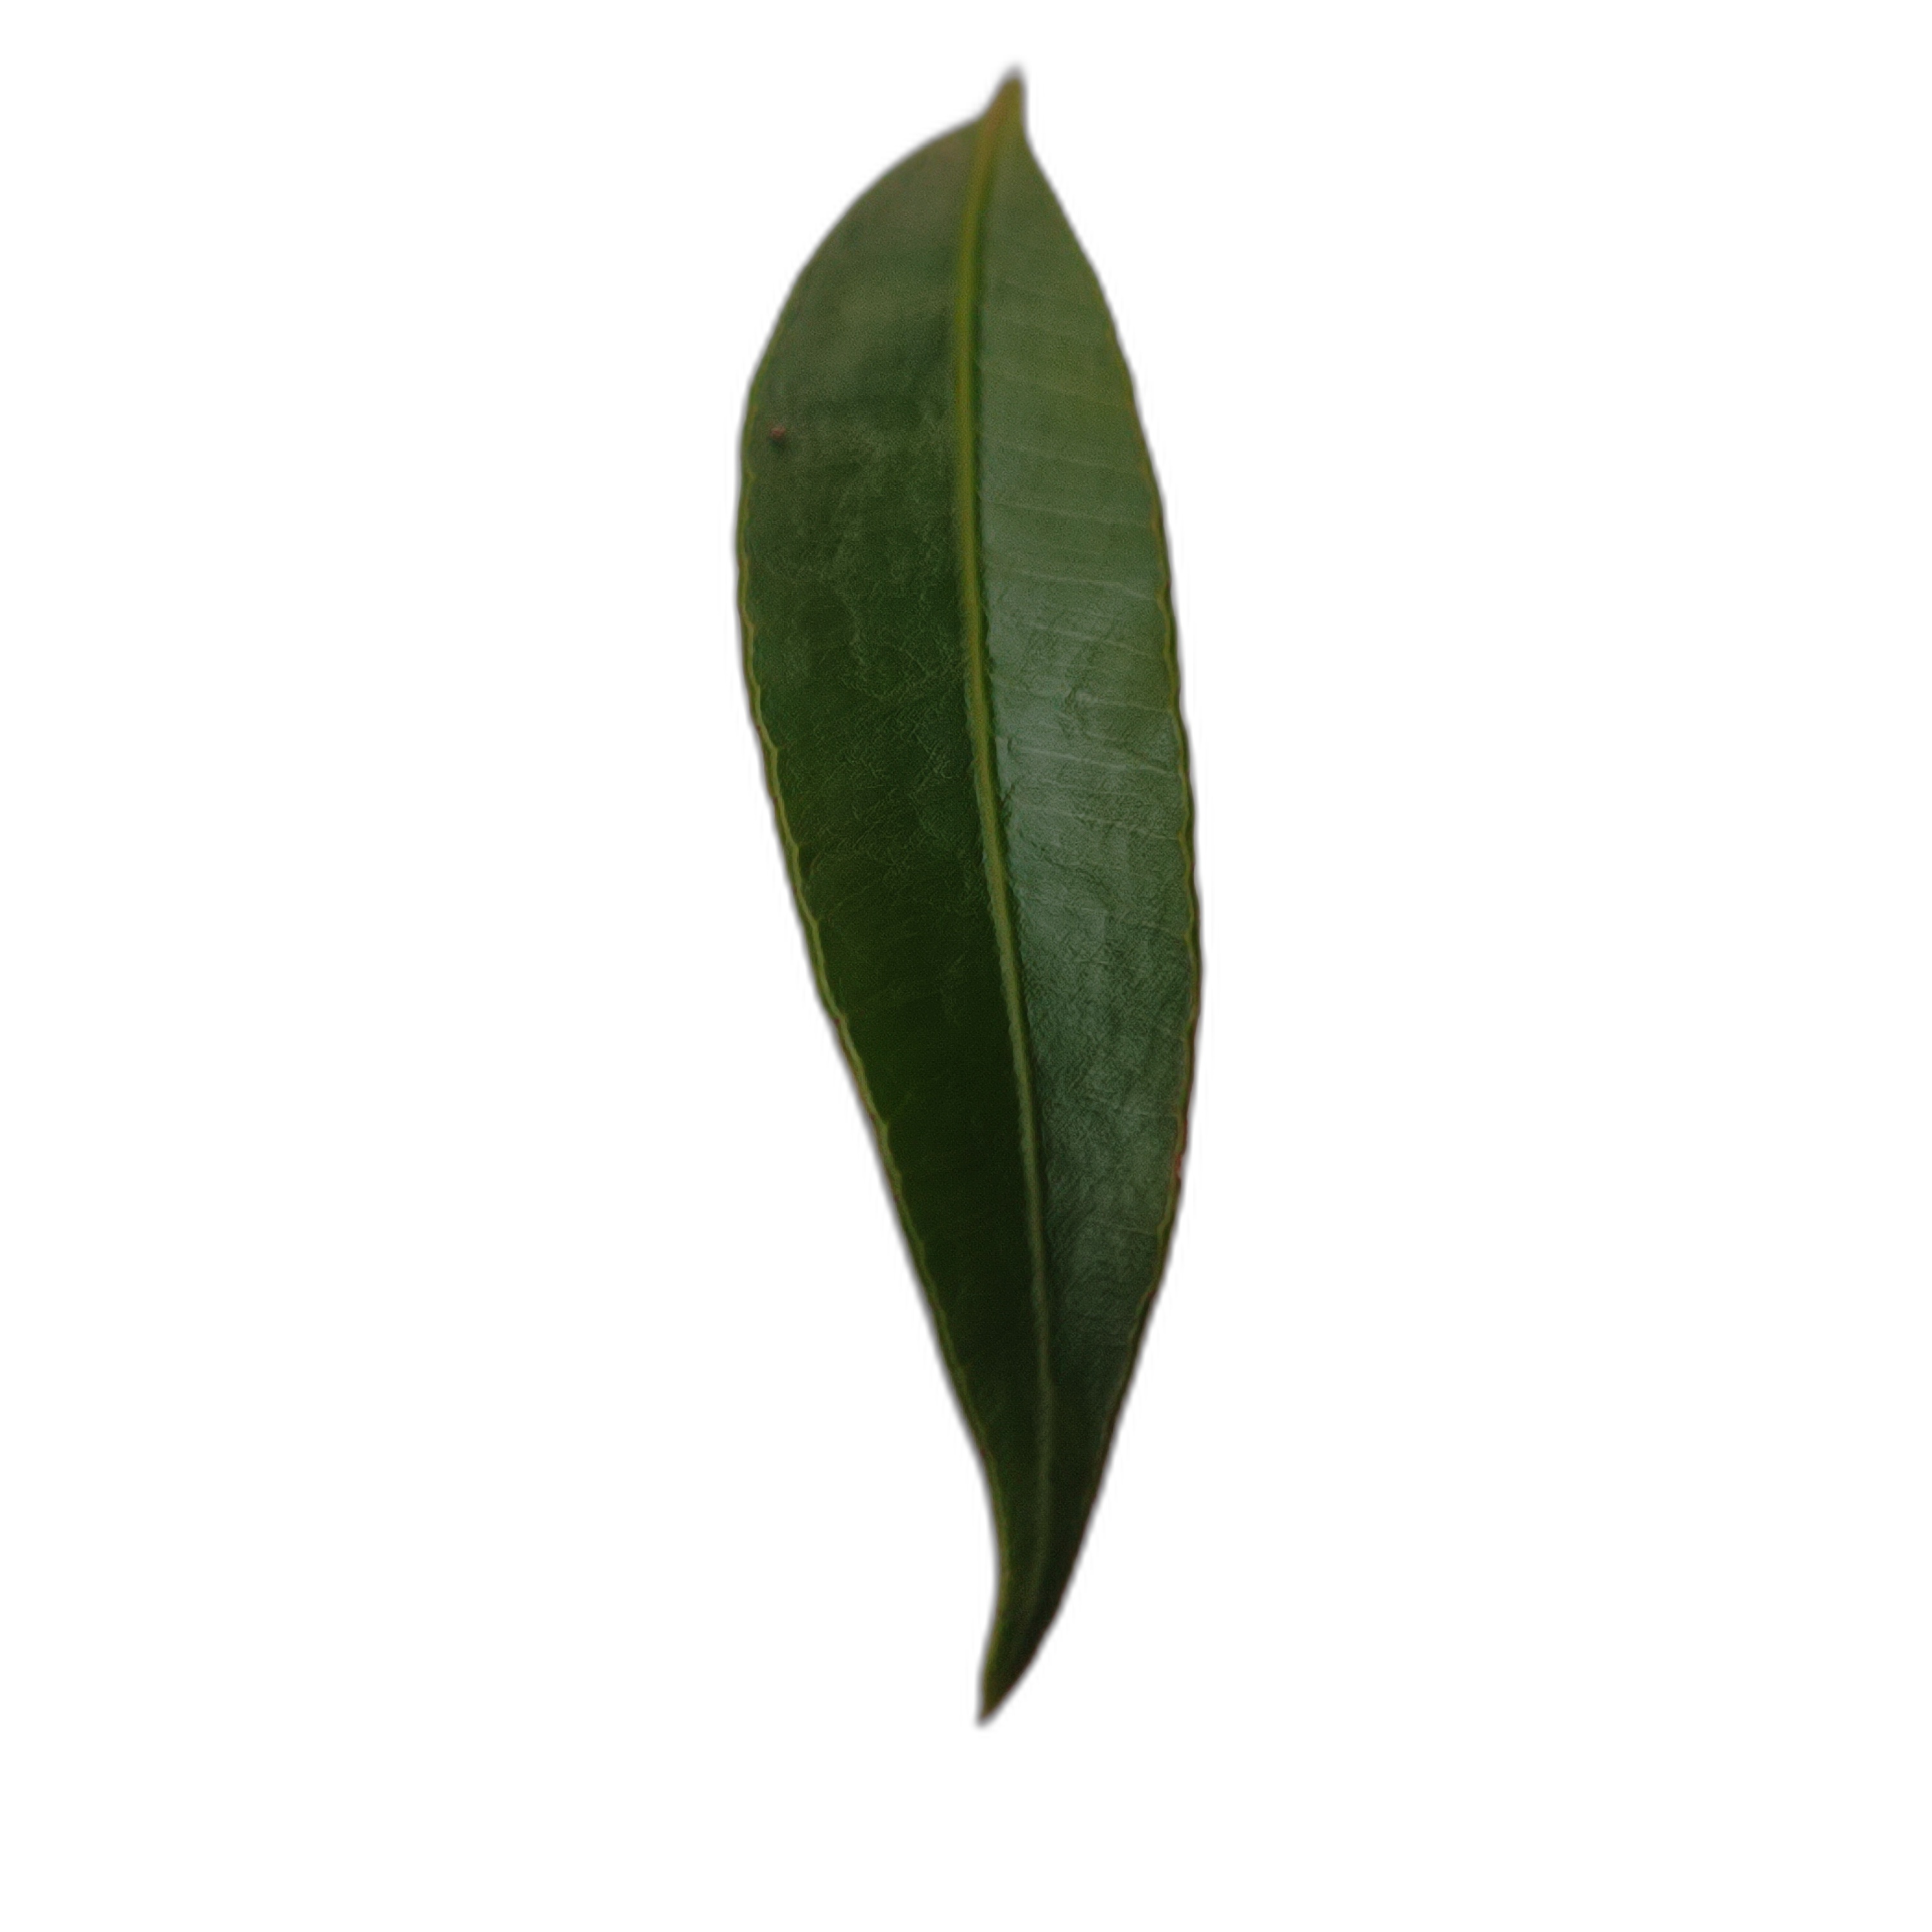
Label: healthy